Alyce Chenault Gullattee

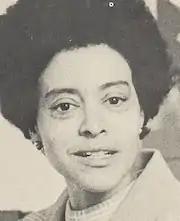
Alyce Chenault Gullattee, from a 1971 issue of "Essence" magazine.

Alyce Chenault Gullattee (June 28, 1928 – April 30, 2020) was an American psychiatrist, medical school professor, activist, and expert on addiction.